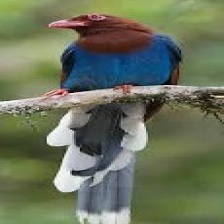
Species: SRI LANKA BLUE MAGPIE
Scientific name: UROCISSA ORNATA
ImageNet parent category: magpie